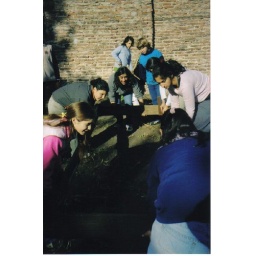
Marcela and the girls turning over a flower bed